Collings Guitars

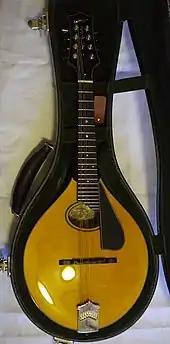
MT2-O mandolin

Collings began producing mandolins in 1999 and offers A-style and F-style mandolins as well as mandolas. In addition to making the A and F body shapes, Collings also makes f-hole and oval hole mandolins. Collings mandolins are one of the most highly regarded brands of quality, US built, mandolins and mandolas.